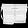
Label: Bag